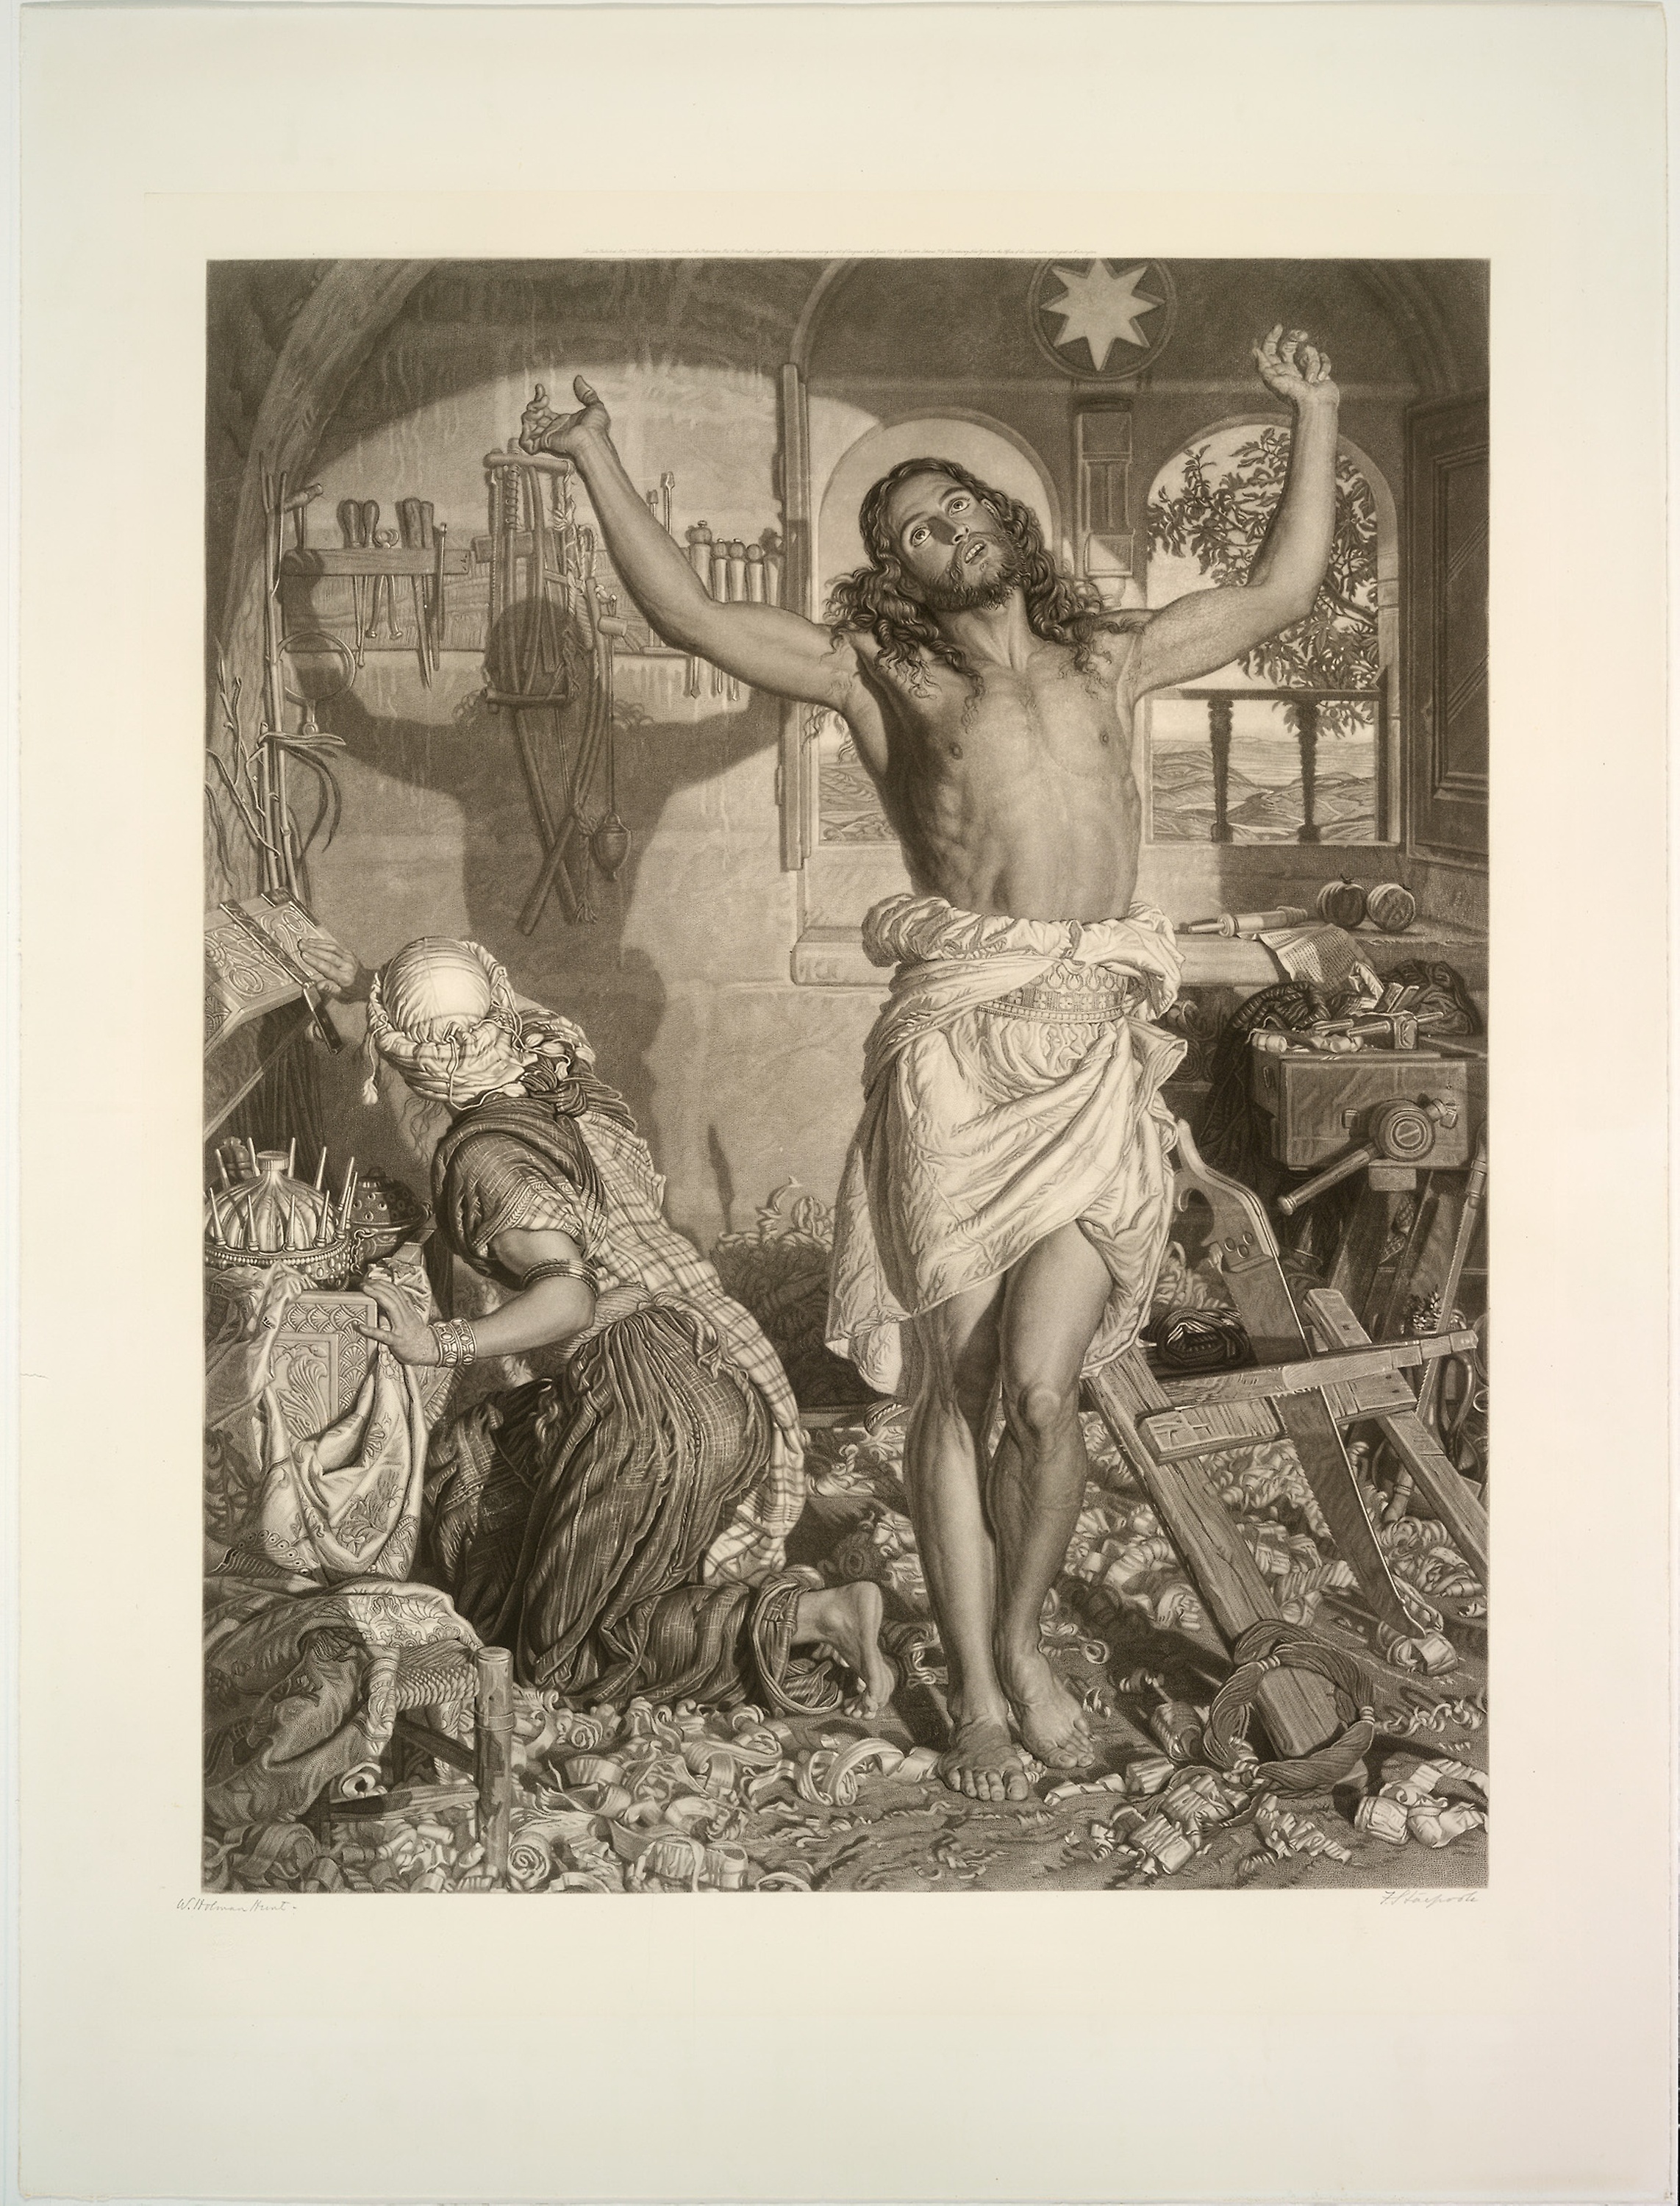
art, picture frame, artwork, mythology, painting, visual arts, black and white, stock photography, history